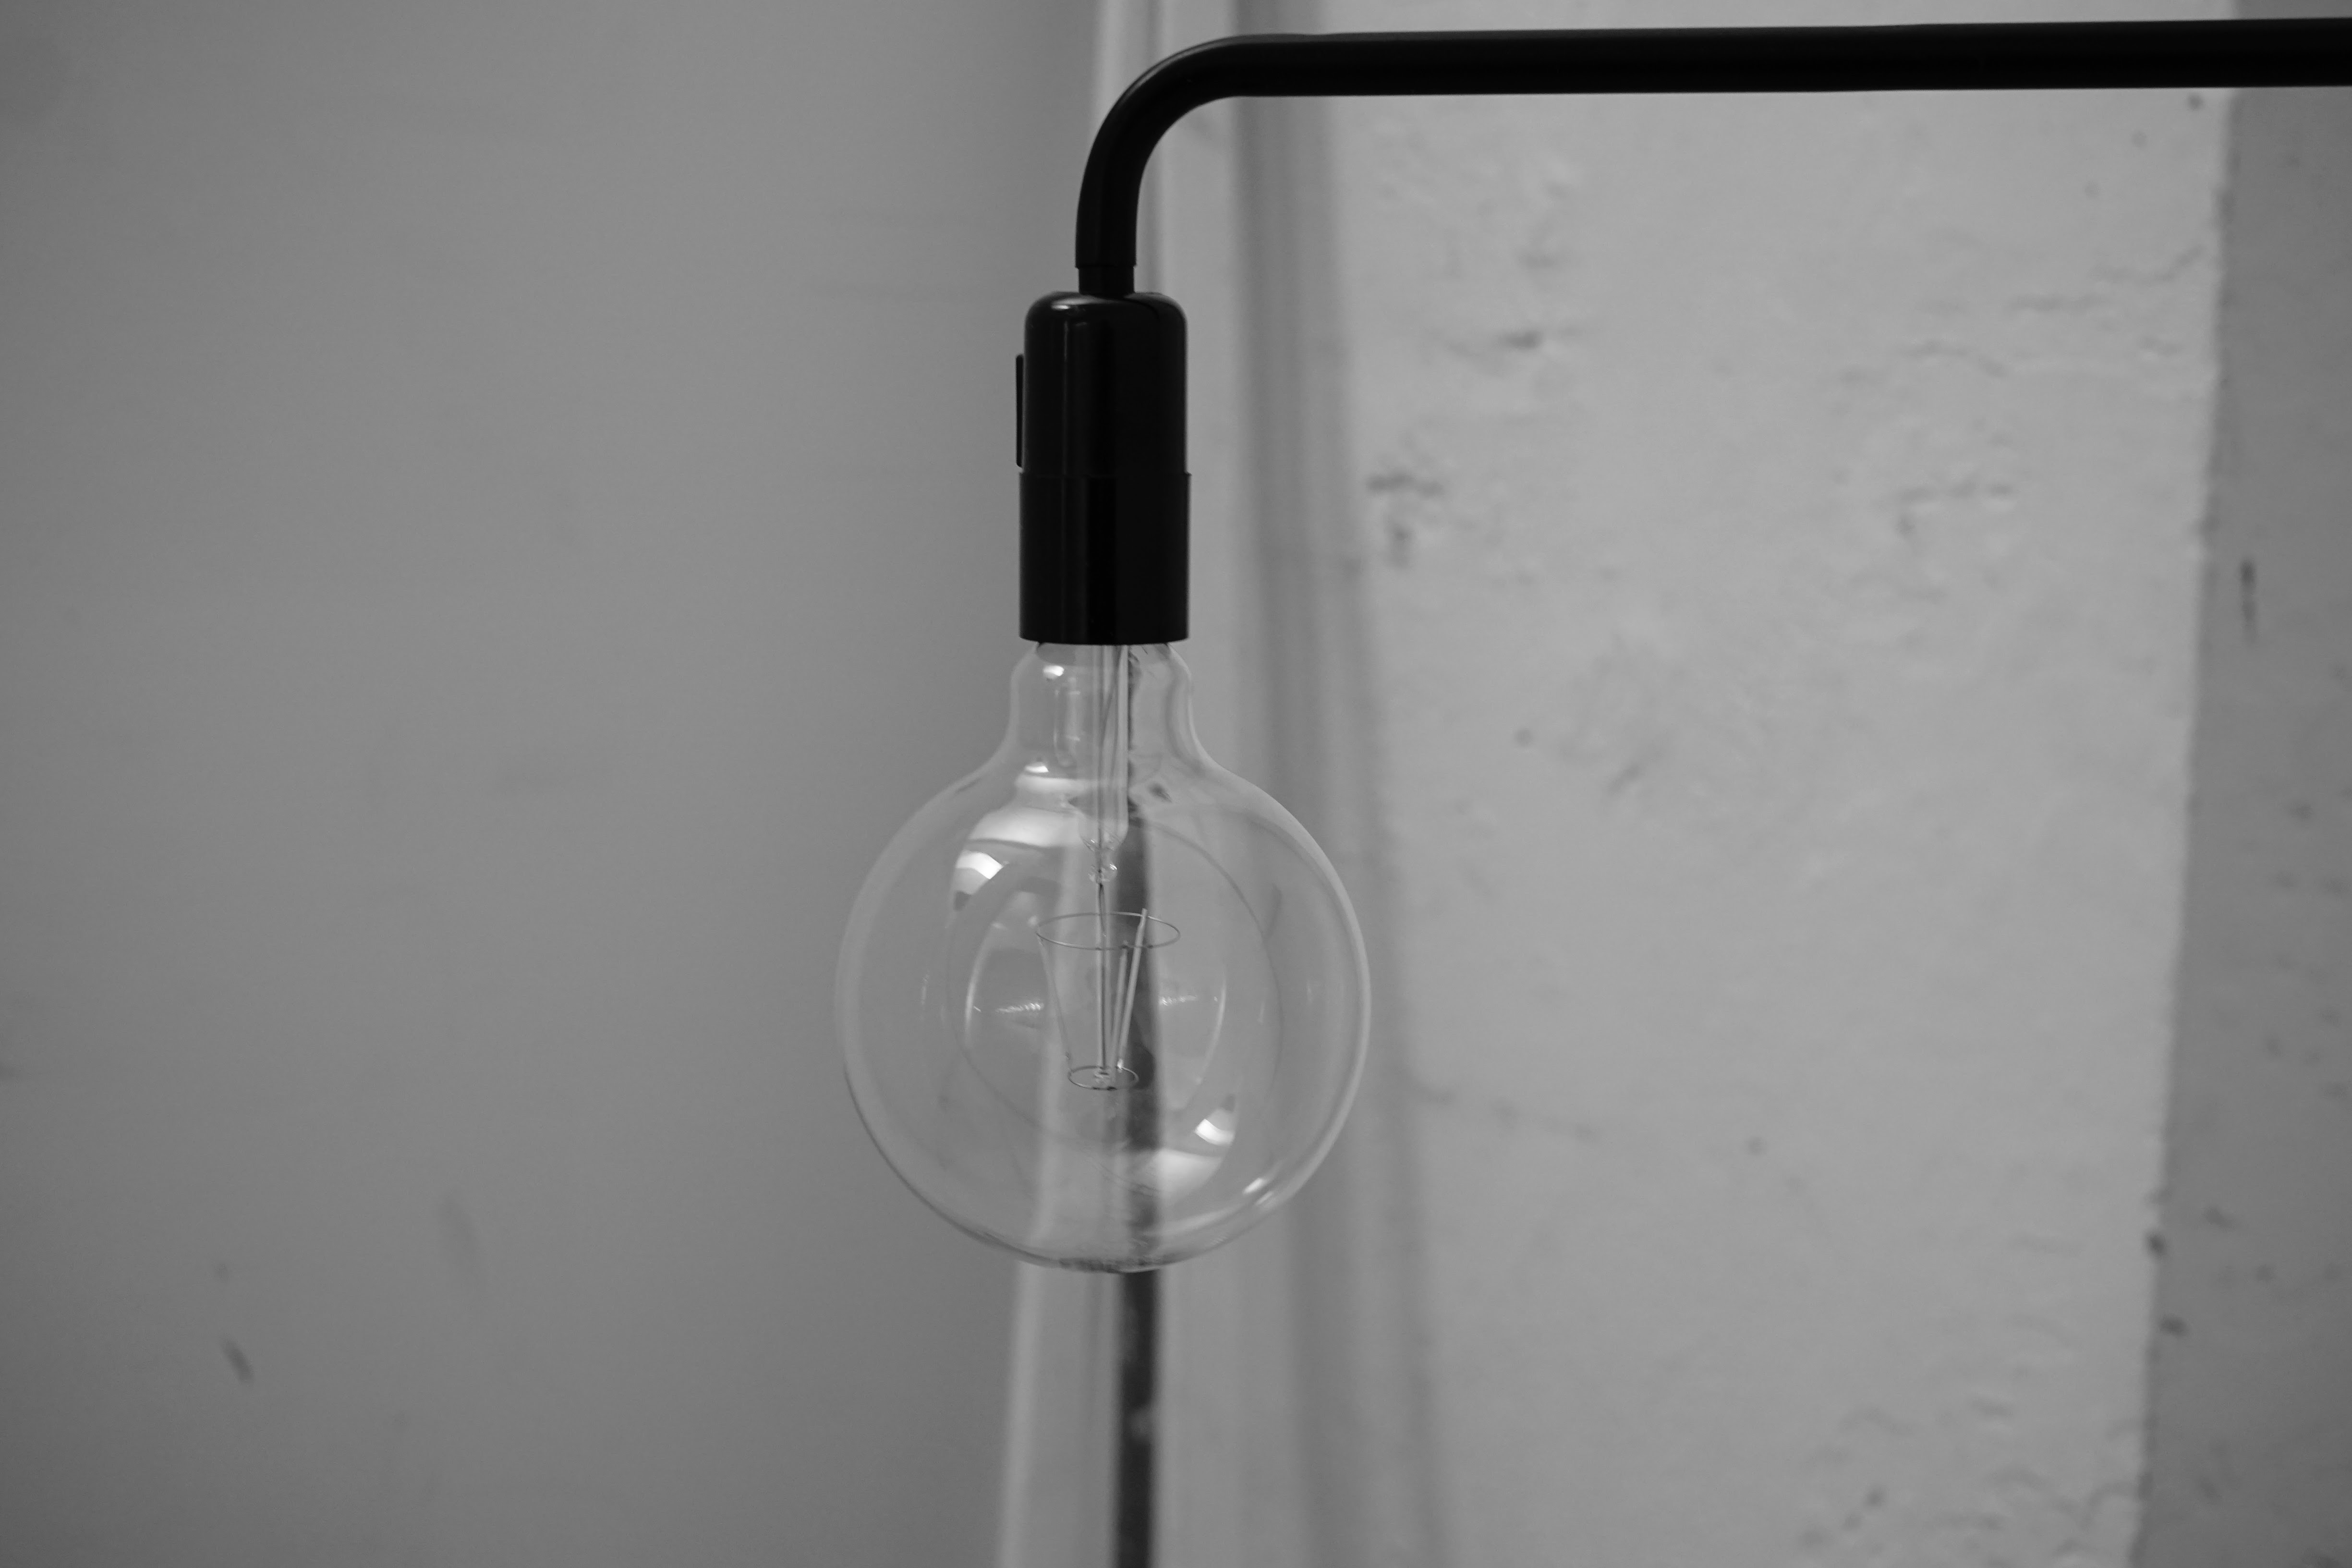
glass, bottle, lighting, glass bottle, product, tap, plumbing fixture, drinkware